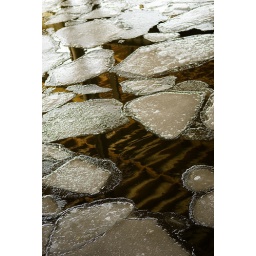
The bubblers were working hard to keep the ice away from the hulls. The birds were walking over the ice as if they were cobblestones.